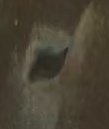
Face region: eyes (orbital_tightening_and_eye_area)
Pain indicator: not_present